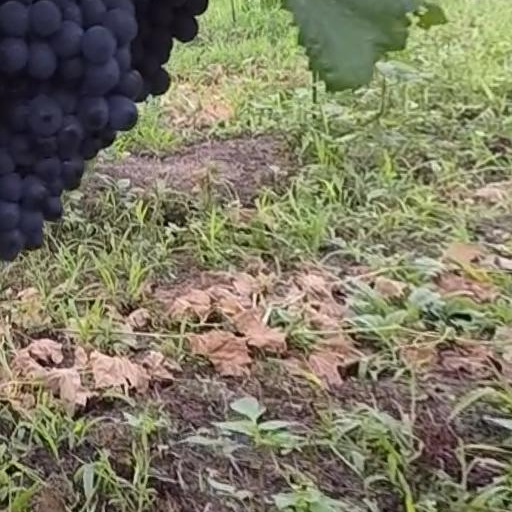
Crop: grape